Romania national bobsleigh team

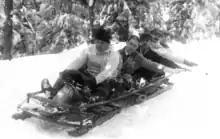
5-men bobsleigh in Sinaia (1914).

The practice of bobsleigh in Romania dates back to around 1909, when sporting activity was limited to a few days a year, around the winter holidays; from 1910 "winter sports competitions" were organised, with modest participation. Until 1916, bobsleigh races were regularly held in Sinaia, along with sledging and skeleton races, but without precise rules. The first winner of a bobsleigh race in 1910 was N. Filiti, and the first winner of a multi-team race was a generic "Romanian Sports Club" (Cercul Sportiv Român). In 1911, the presence of women in bobsleighing was very active: competitions were organised in three events (two-woman bobsleigh, two-man bobsleigh and team competition of 2-5-6 persons), whose winners included Natalia Darvari (women), Jean Costinescu (men) and the mixed crew of the "Societatea Săniutza". In 1912, the competition programme was the same: in the women's category Mihaela Ghyka won, and in the men's category a (male) crew led by Mihaela Ghyka herself won.